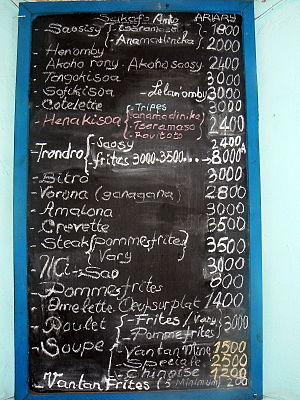
Menu du jour dans un hotely (gargotte) a Madagascar.
La cuisine malgache regroupe toutes les traditions culinaires variées de Madagascar, une île de l'océan Indien. Elle s'apparente aux cuisines créoles, habituellement généreuses et épicées. La nourriture consommée à Madagascar reflète l'influence des migrants d'Asie du Sud-Est, d'Afrique, d'Inde, de Chine et d'Europe qui se sont établis sur l'île à la suite des premiers marins en provenance de Bornéo entre 100 et 500 apr. J.-C. Le riz, pierre angulaire du régime malgache, est cultivé au côté des tubercules et autres denrées de base par les tout premiers colons. Leur régime est complété par de la cueillette et du gibier chassé, ce qui a contribué à l'extinction de la mégafaune des mammifères et des oiseaux de l'île. Ces sources de nourriture ont été plus tard accompagnées de zébu, introduit à Madagascar par les migrants d'Afrique de l'Est qui sont arrivés aux alentours de 1000 apr. J.-C. Le commerce avec les marchands arabes et indiens et les négociants transatlantiques européens a par la suite enrichi les traditions culinaires de l'île en y accommodant une profusion de nouveaux fruits, légumes et assaisonnements.